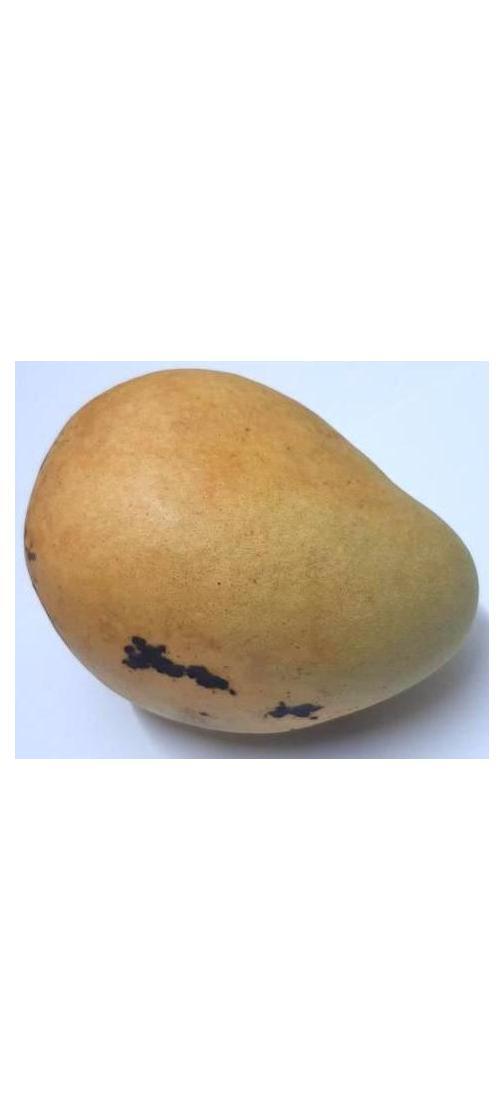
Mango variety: Bari-11